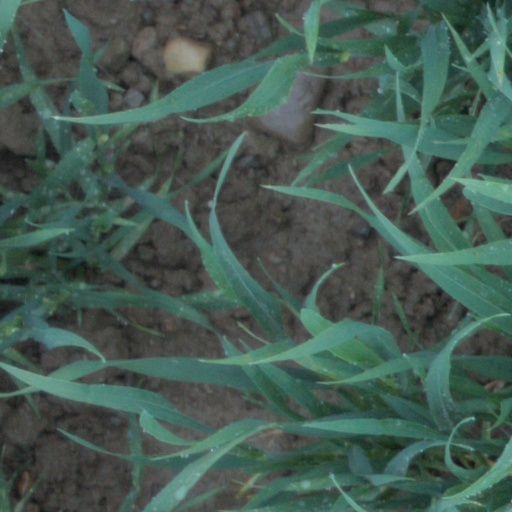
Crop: wheat